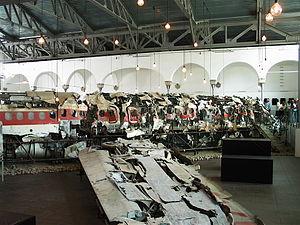
15 - 21 février : congrès de la Démocratie chrétienne : la majorité s’oppose à la participation des communistes au gouvernement.
Cet article établit une liste chronologique des accidents aériens provoqués par l'explosion d'une bombe cachée à l'intérieur de l'aéronef. Les avions abattus par des missiles ne sont pas inclus ici.
Le 27 juin 1980 à 20 h 59, un Douglas DC-9-15 effectuant le vol Itavia 870 Bologne-Palerme s'abime en mer Tyrrhénienne, près de l'île d'Ustica, probablement abattu par un missile, tuant les 81 personnes à bord. Cet accident est connu comme la tragédie d'Ustica.